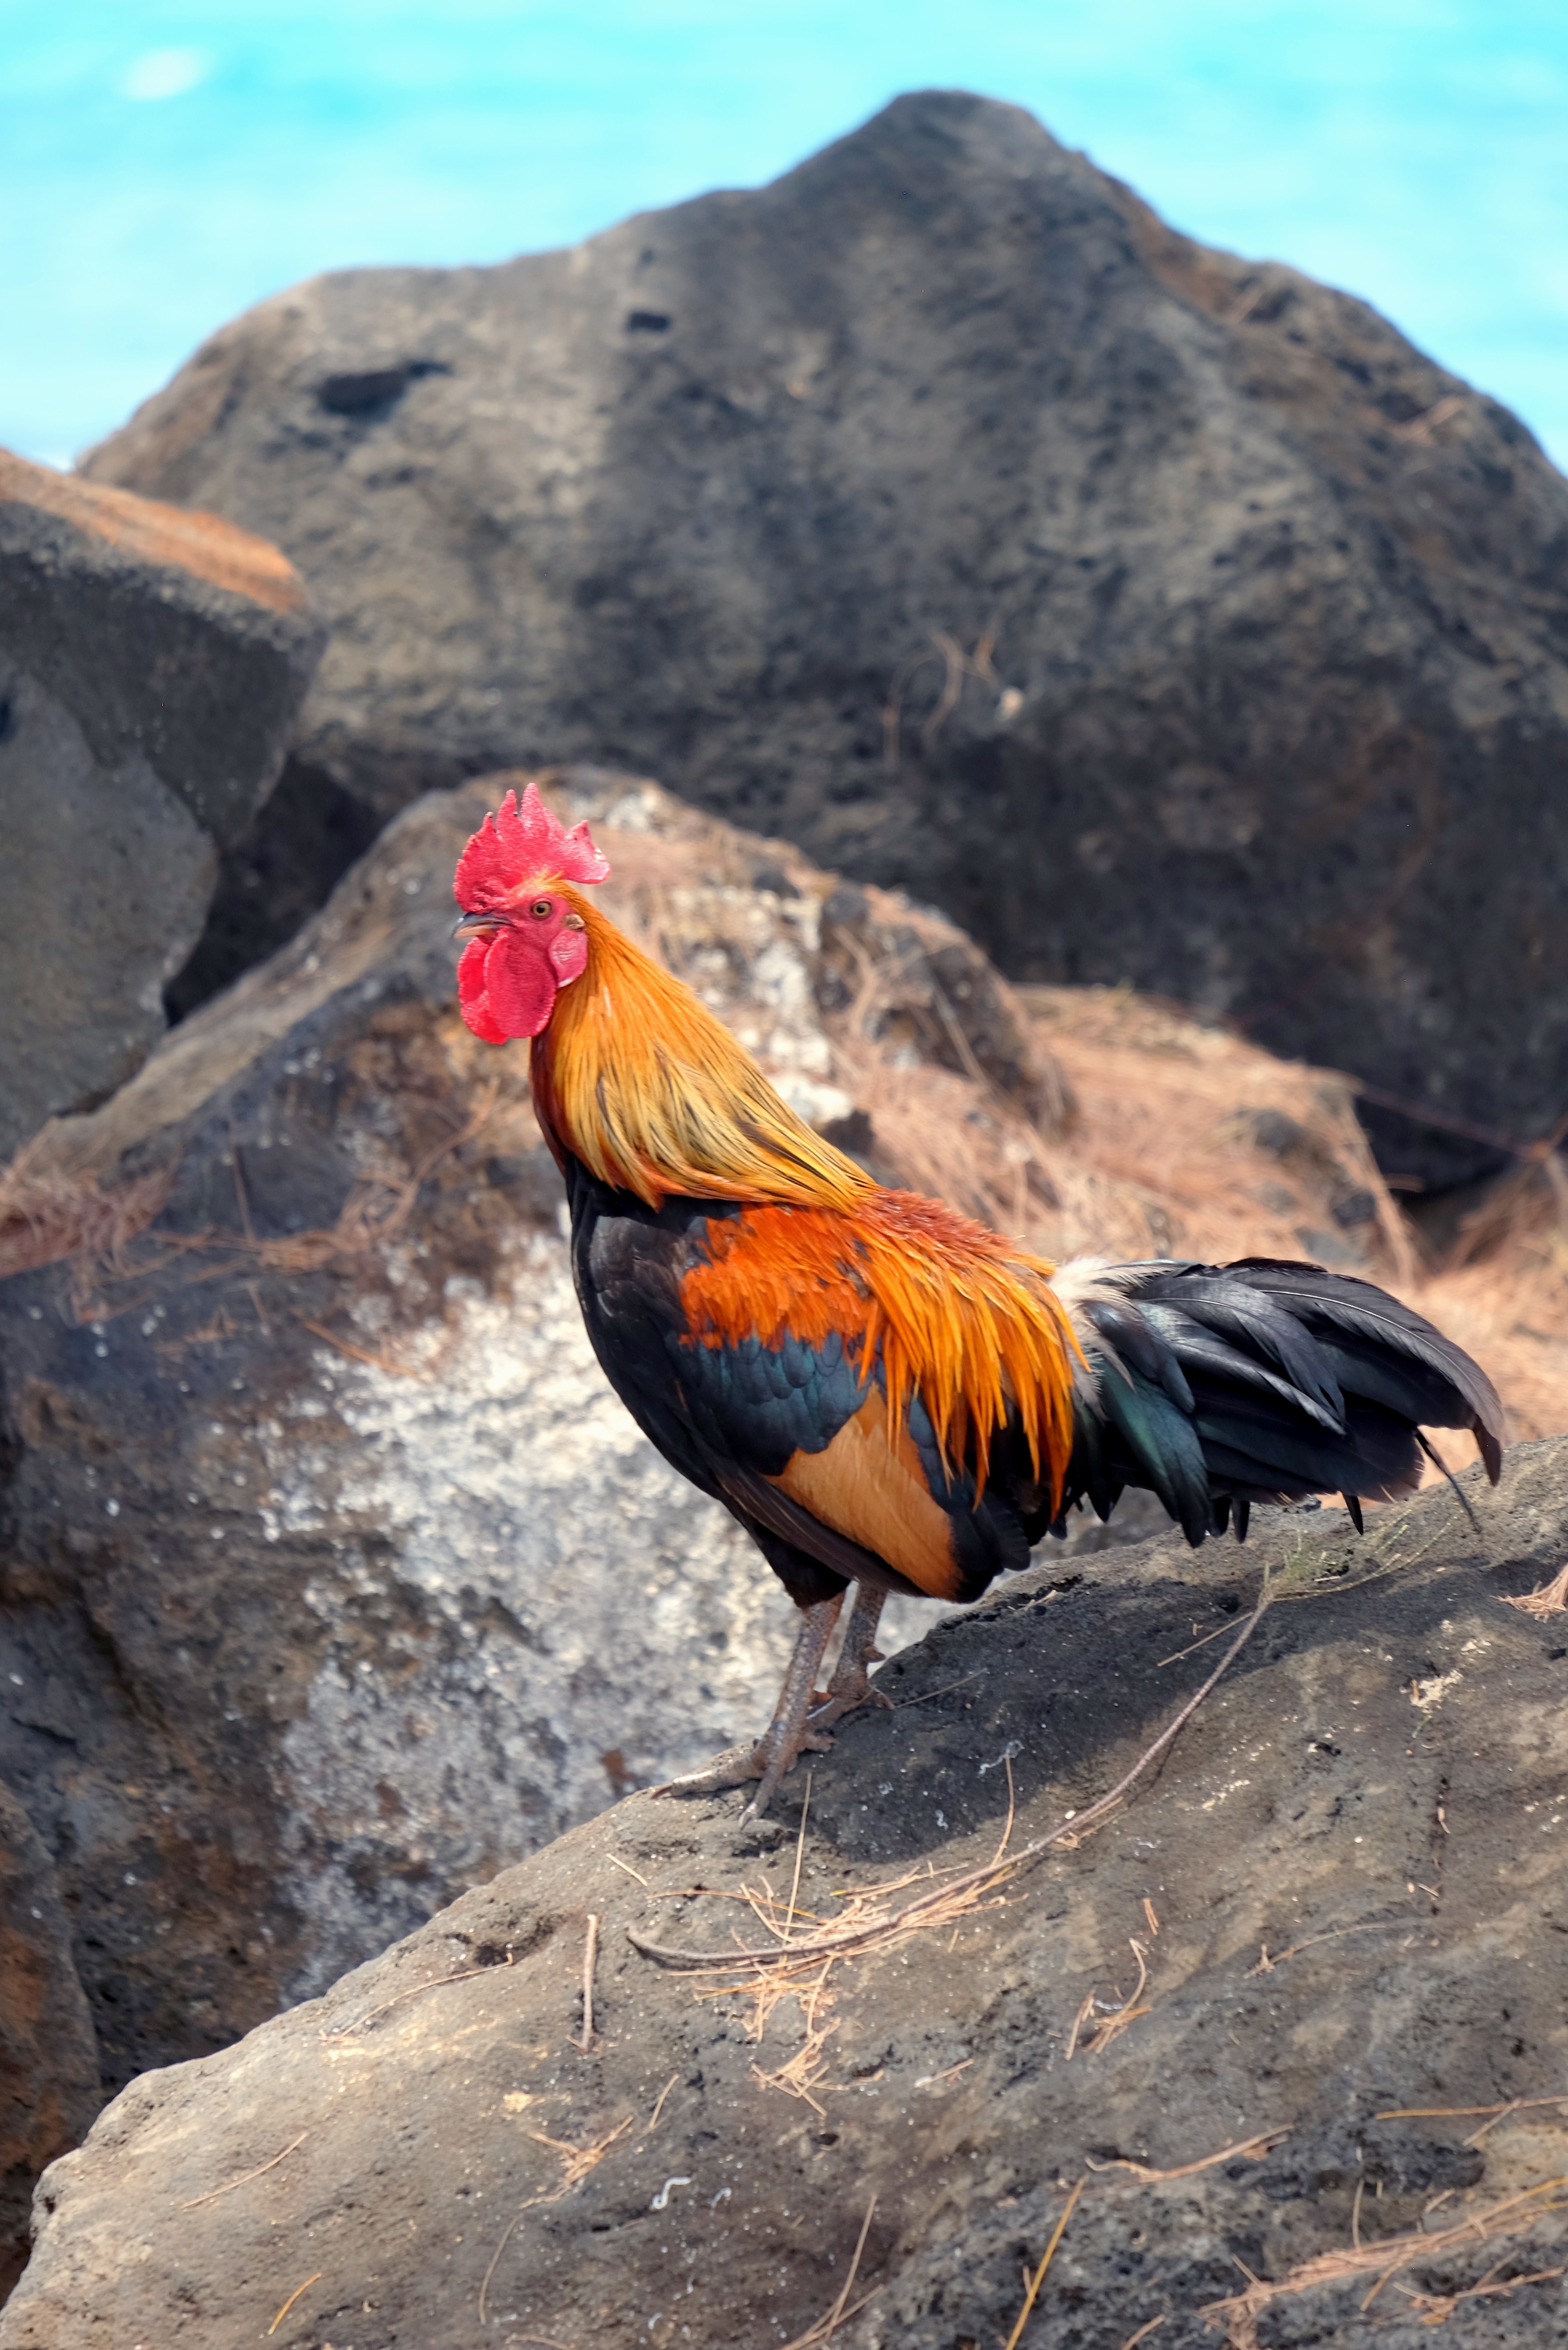
bird, wildlife, beak, chicken, fowl, fauna, rooster, galliformes, phasianidae